Question: Please indicate a possible affordance area of the lie_on_bench that can be used for lying down
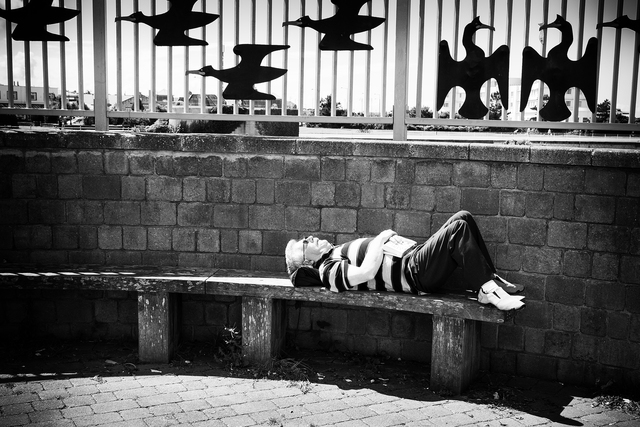
Answer: [198.5, 264, 510.5, 325]